History of anthropometry

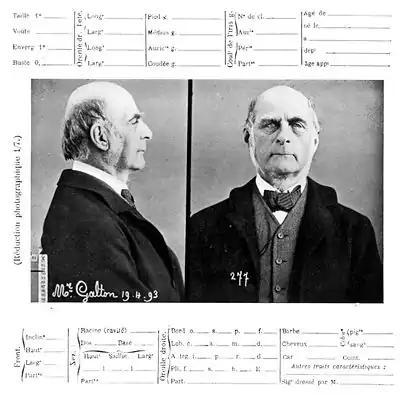
A Bertillon record for Francis Galton, from a visit to Bertillon's laboratory in 1893

The system involved 10 measurements; "height", "stretch" (distance from left shoulder to middle finger of raised right arm), "bust" (torso from head to seat when seated), "head length" (crown to forehead) and "head width" temple to temple) "width" of cheeks, and "lengths" of the "right ear", the "left foot, middle finger", and "cubit" (elbow to tip of middle finger). It was possible, by exhaustion, to sort the cards on which these details were recorded (together with a photograph) until a small number produced the measurements of the individual sought, independently of name.